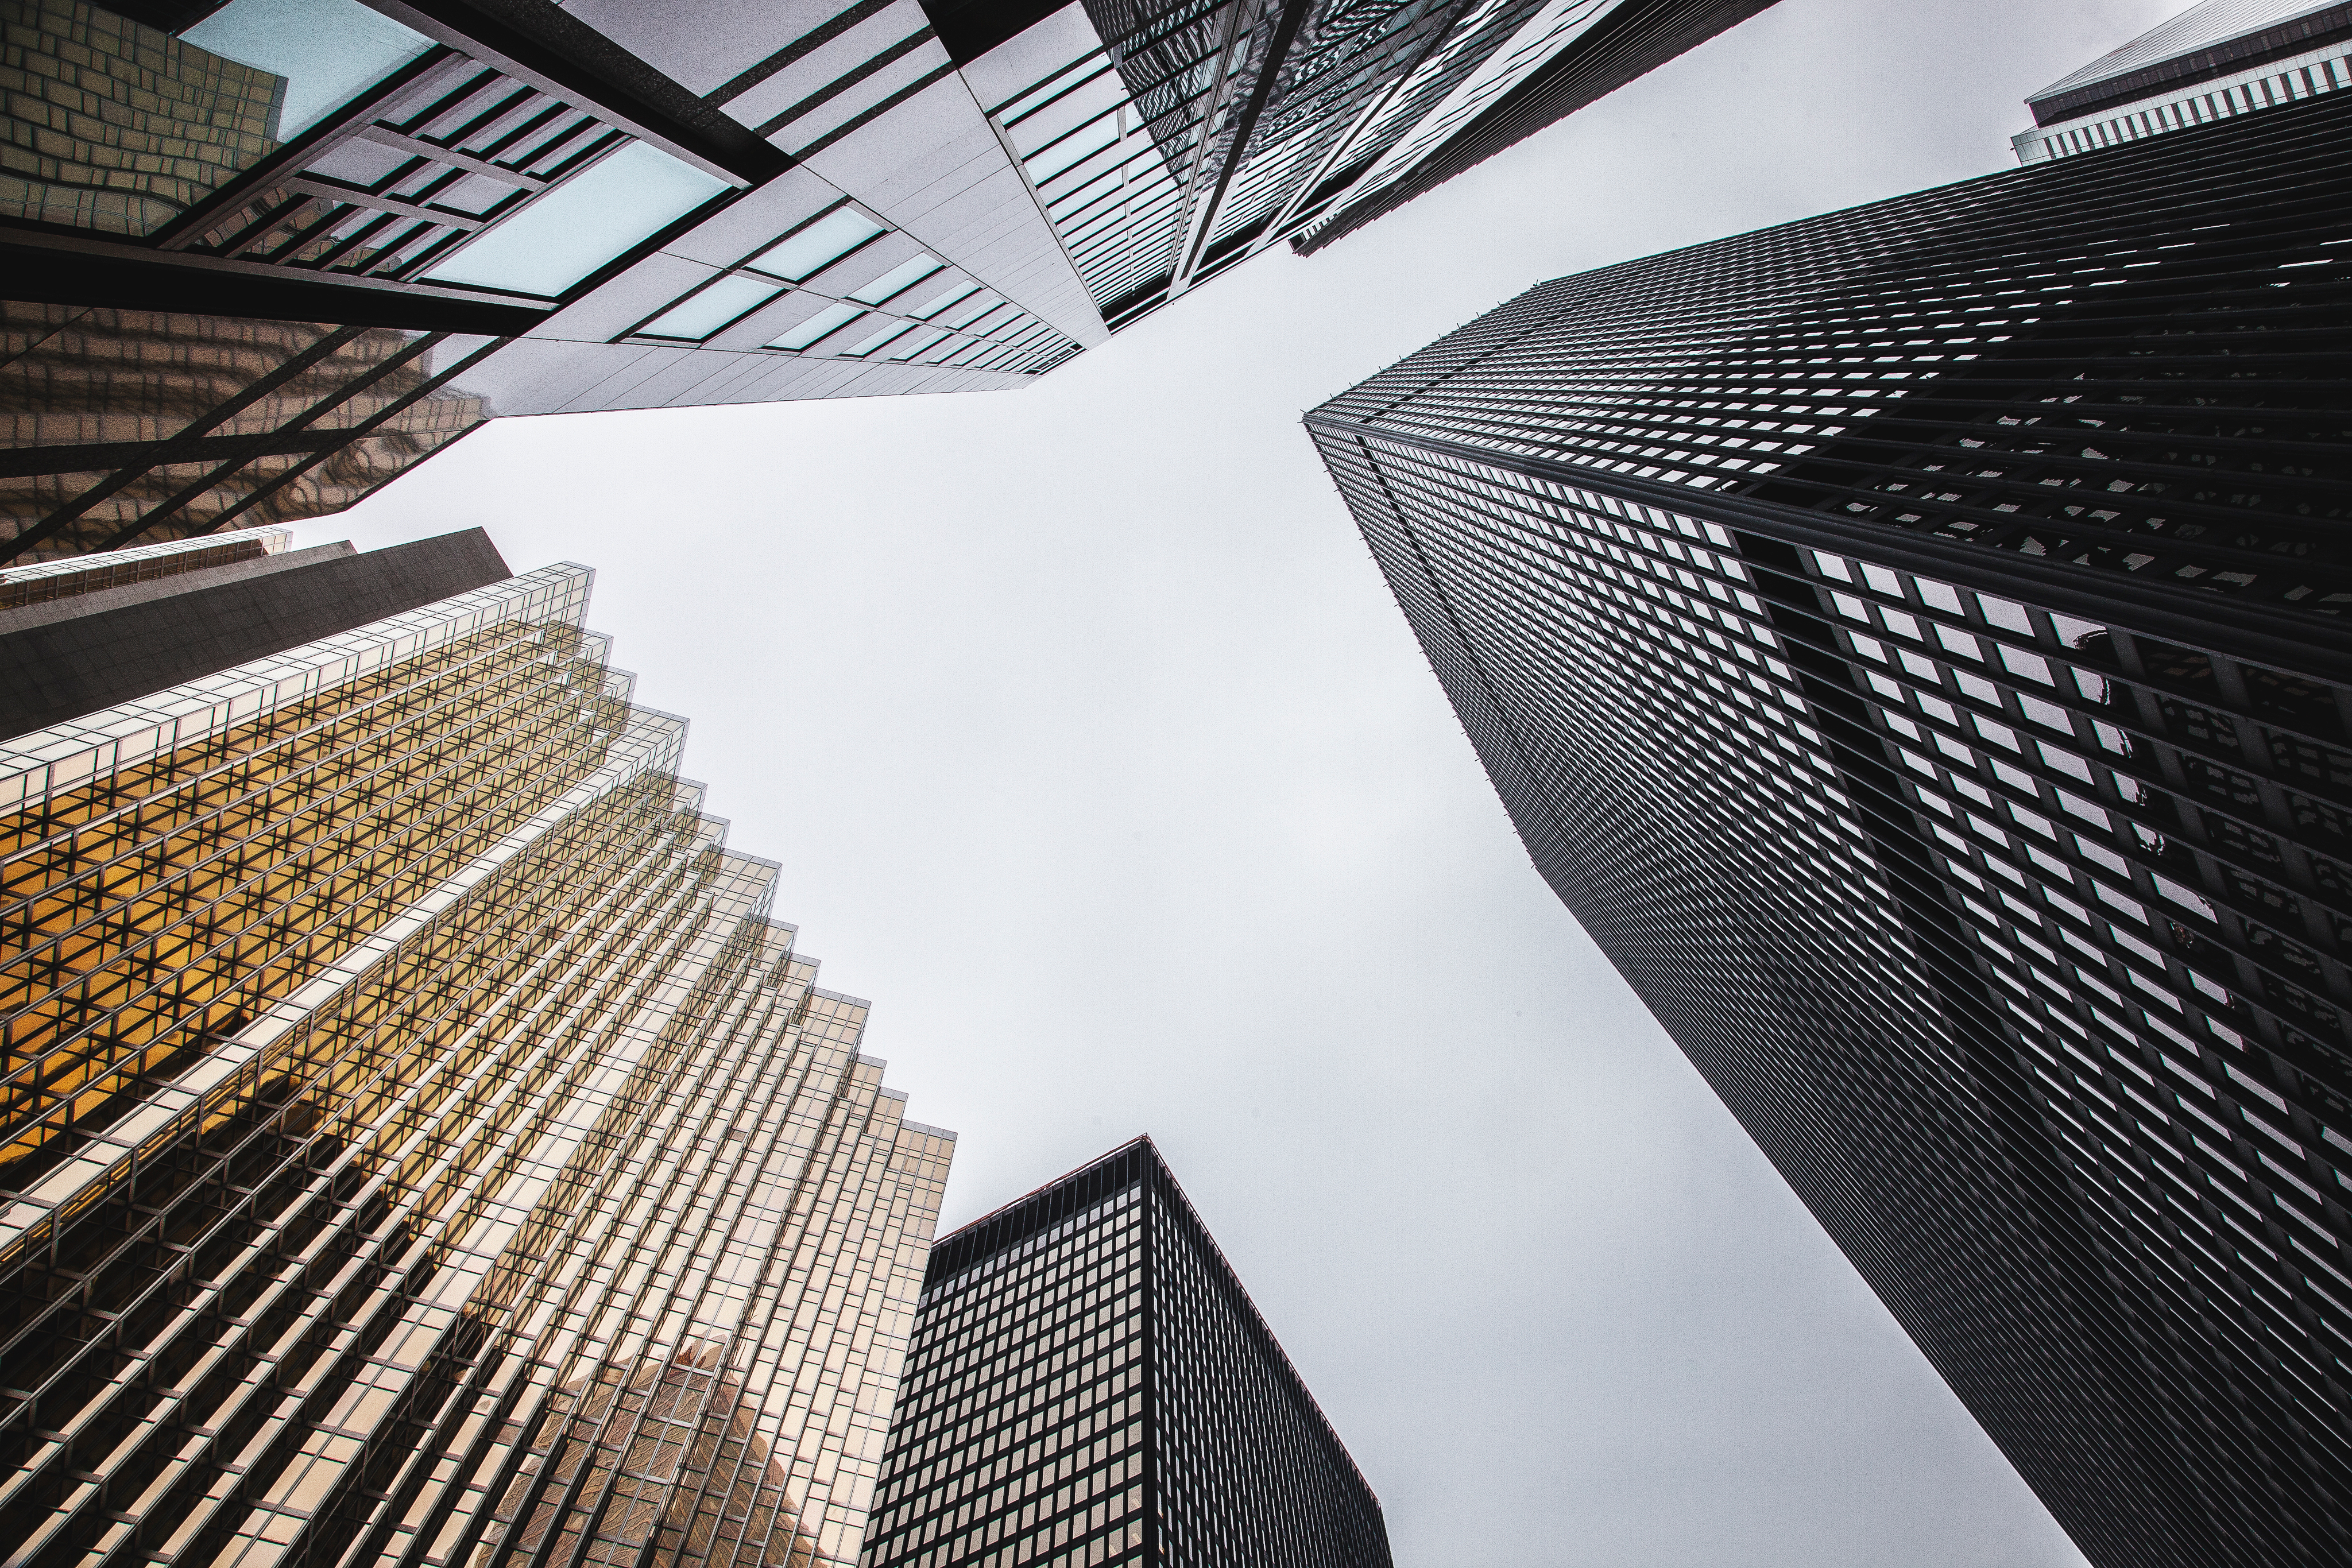
architecture, window, building, skyscraper, line, facade, black, monochrome, looking up, design, symmetry, shape, daylighting